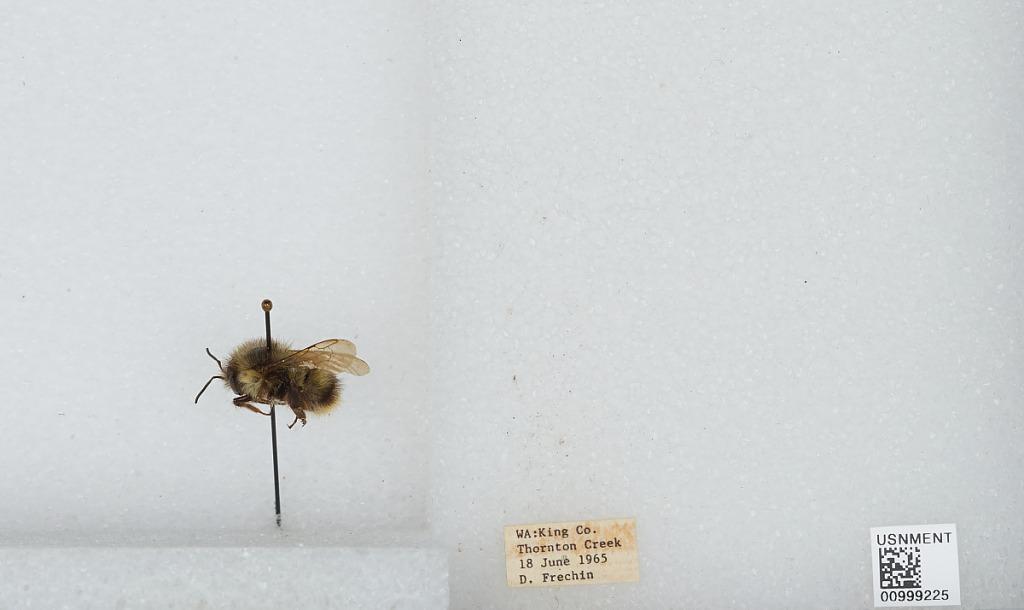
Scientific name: Bombus (Pyrobombus) mixtus Cresson
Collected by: D. Frechin
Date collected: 1965-6-18
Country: United States
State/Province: Washington
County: King
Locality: Thornton Creek
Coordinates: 47.7031, -122.309